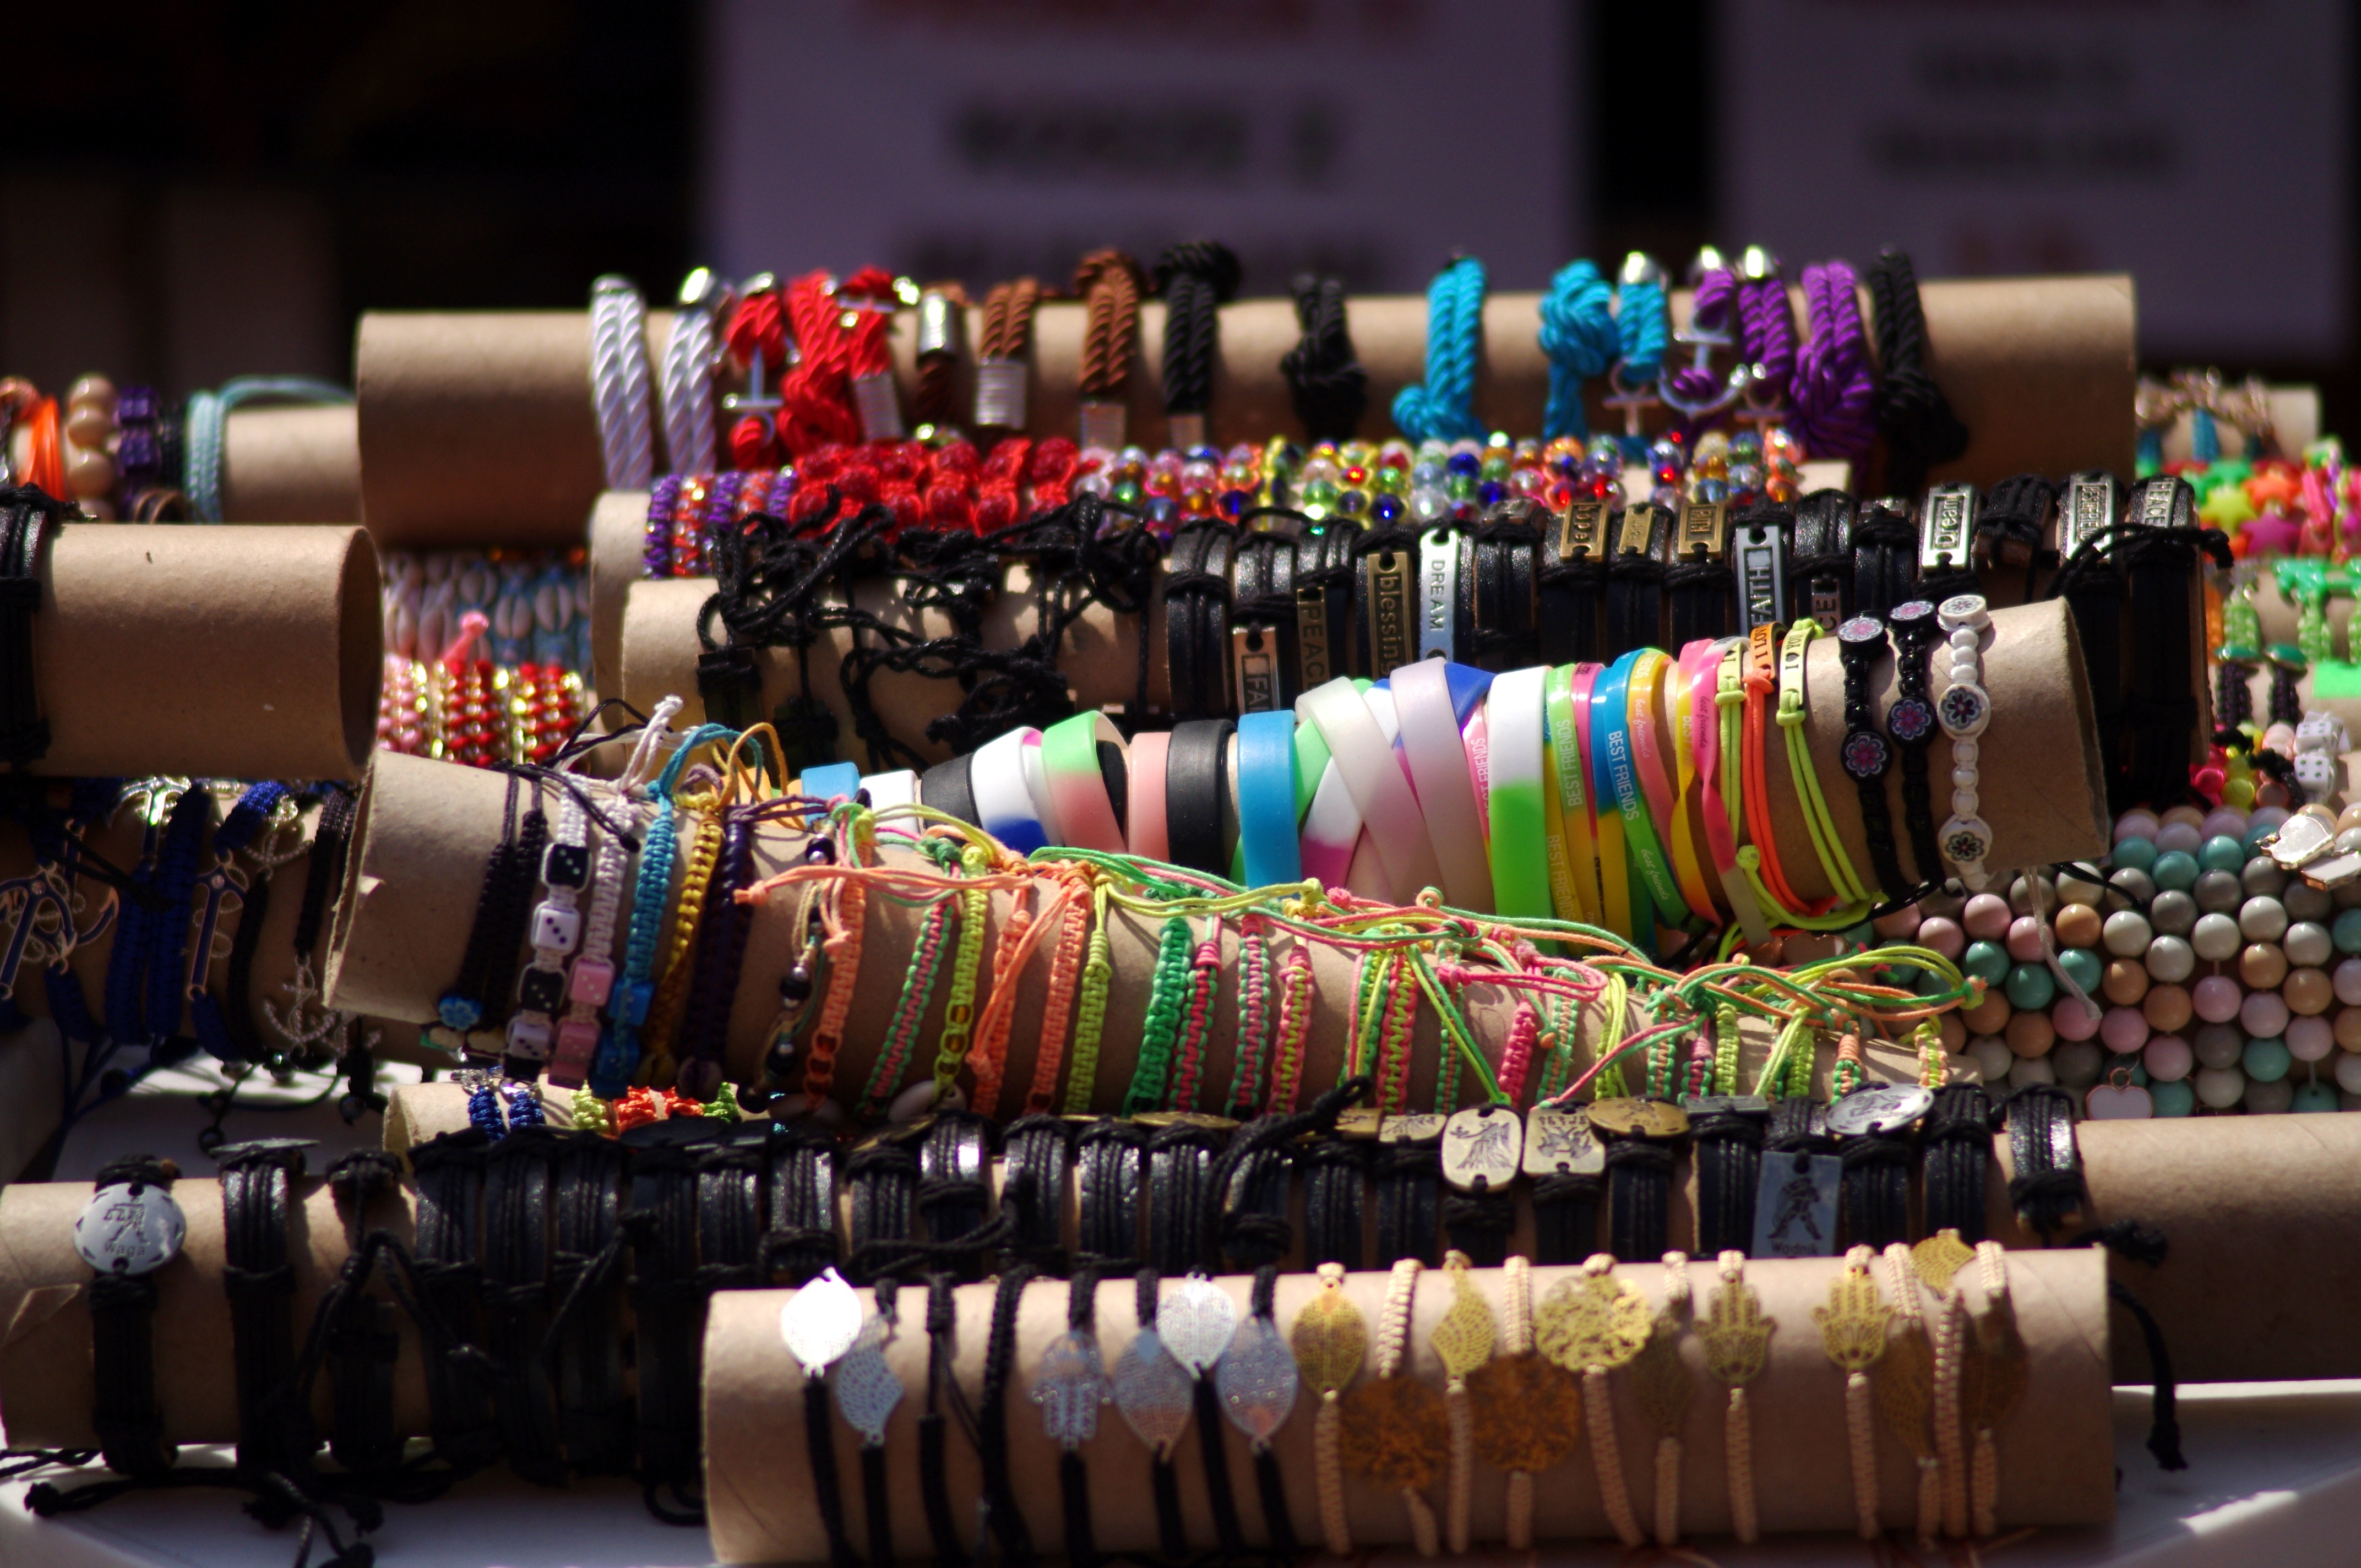
summer, color, bazaar, market, jewelry, bracelet, art, colors, stall, holidays, bands, booth, buying, ornaments